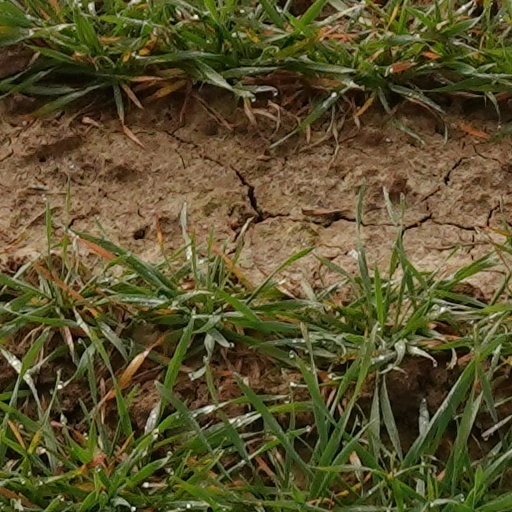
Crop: wheat